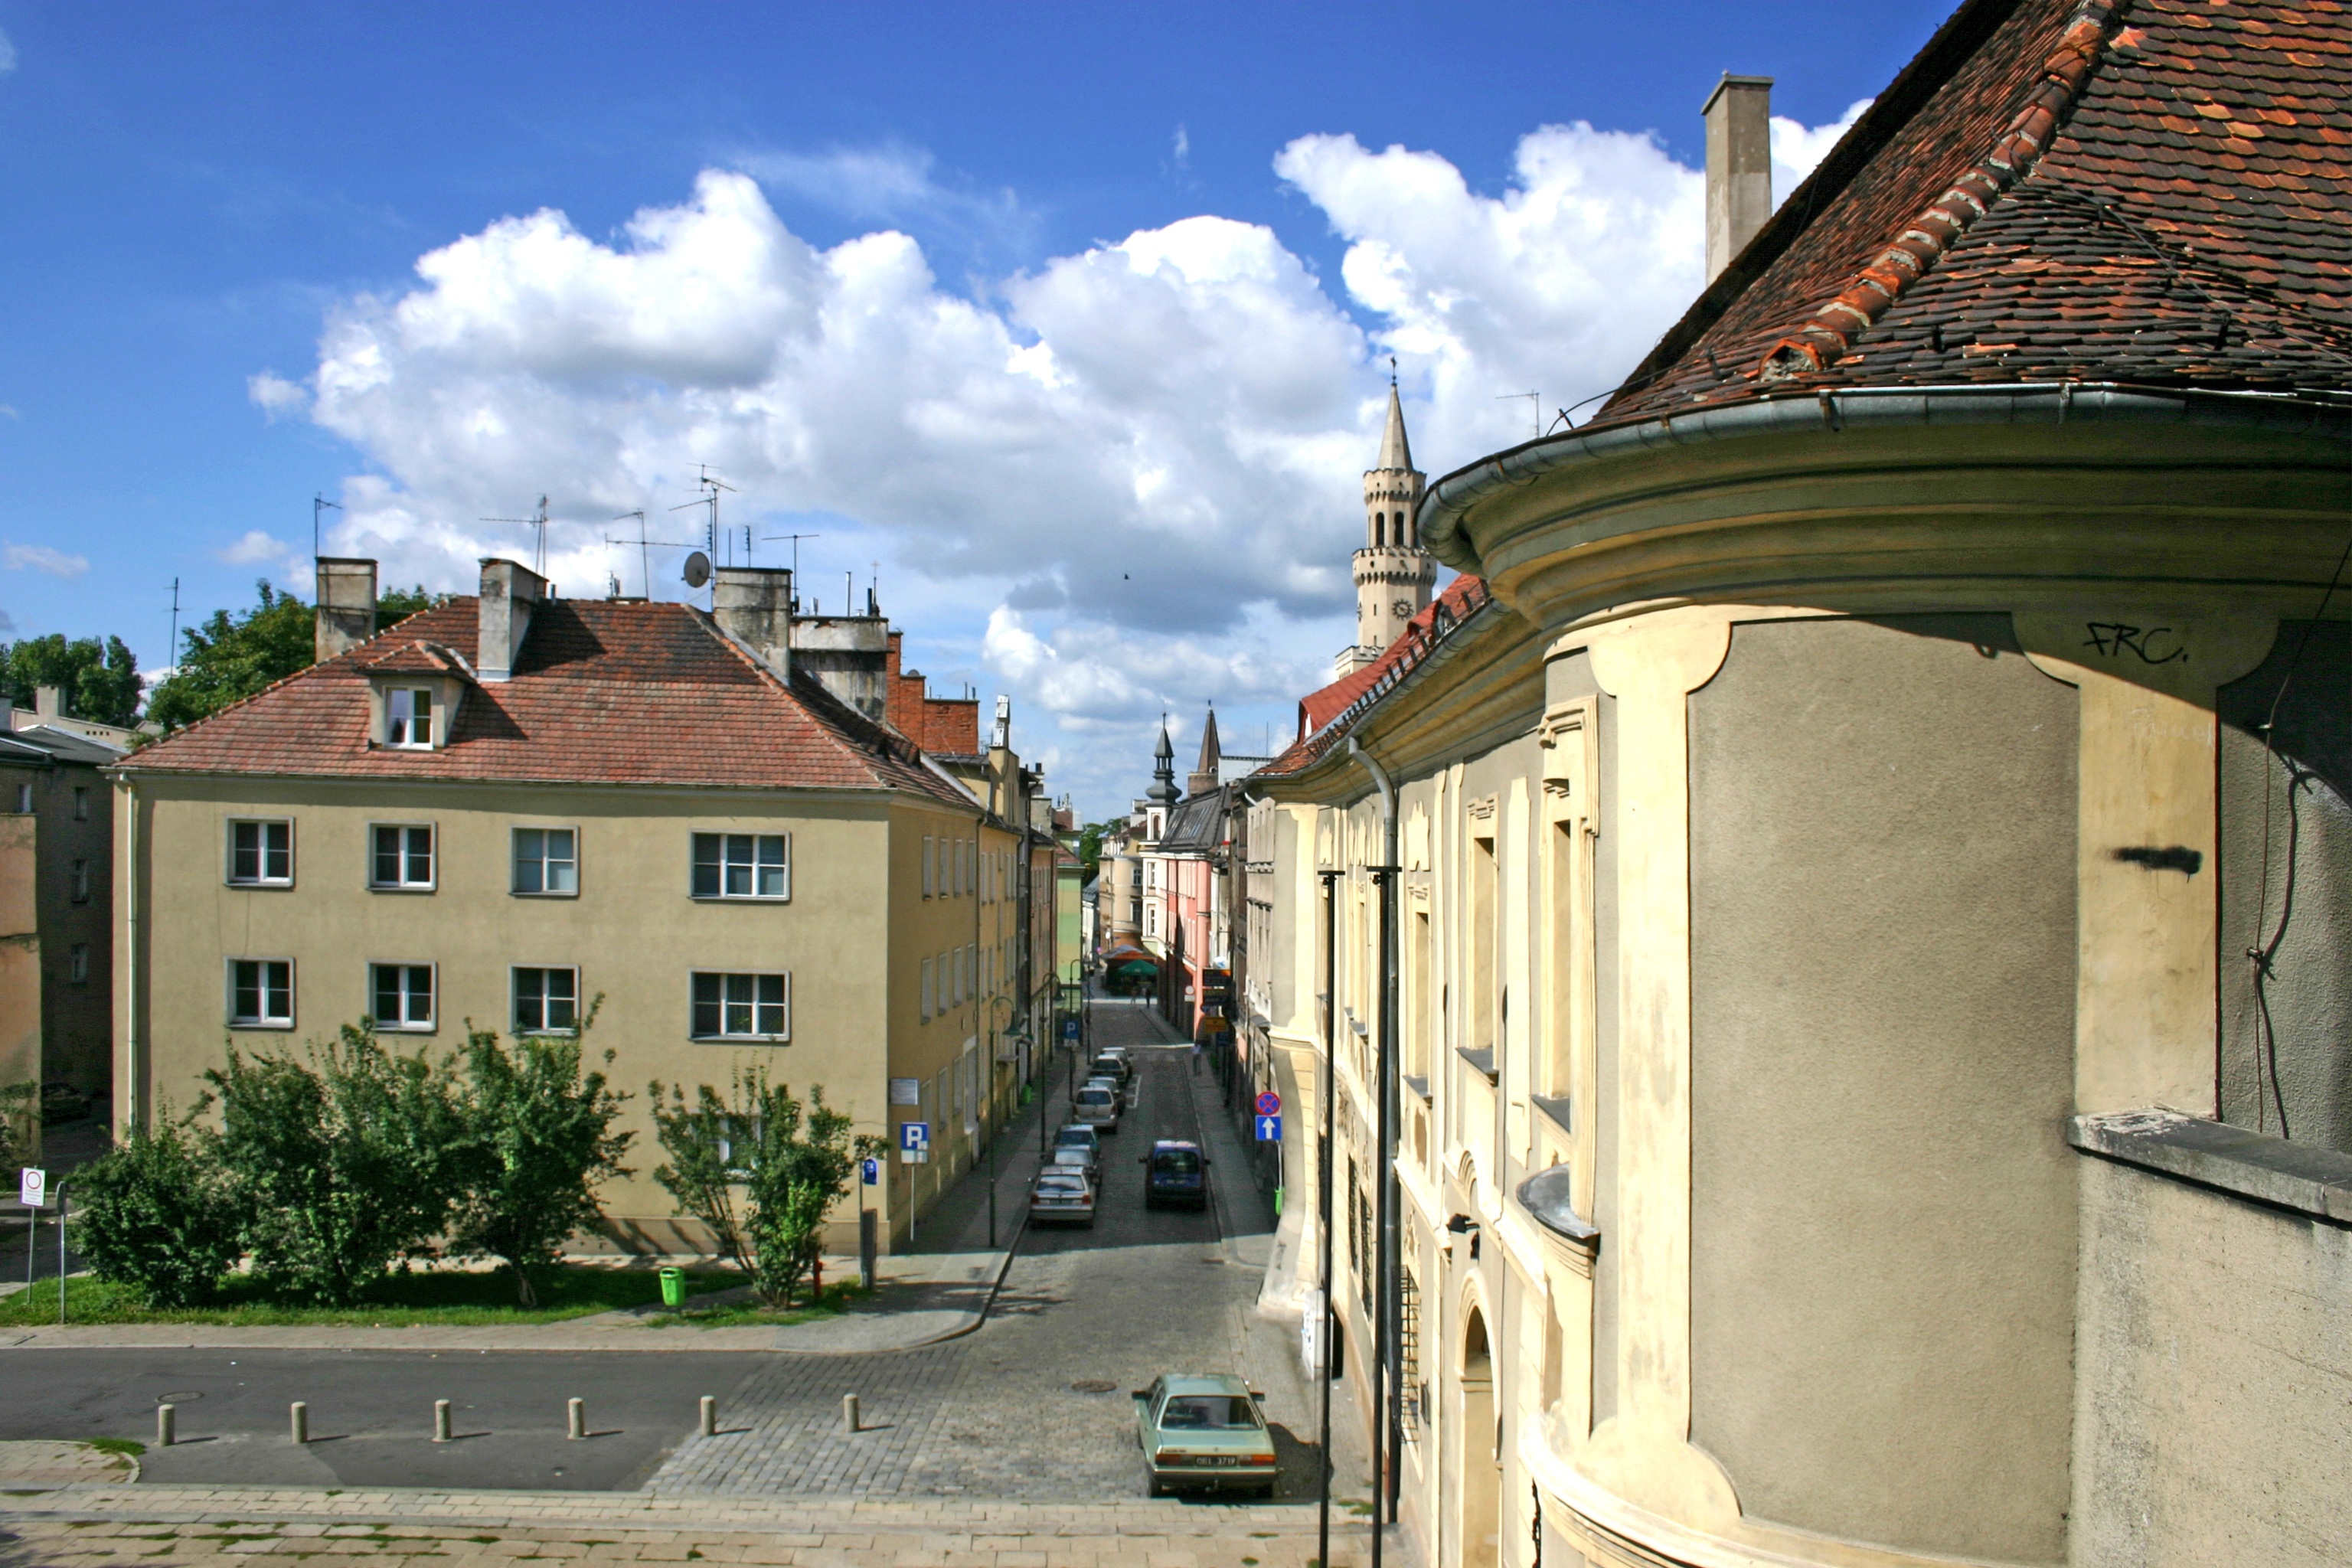
architecture, street, house, town, home, village, facade, waterway, old town, estate, silesia, neighbourhood, opole, urban area, residential area, human settlement